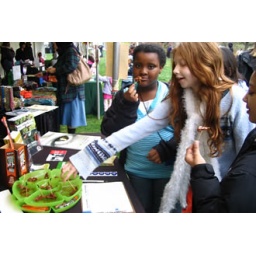
These girls stopped by for orange &amp;quot;chicken&amp;quot; and wanted to learn more about vegetarian foods.